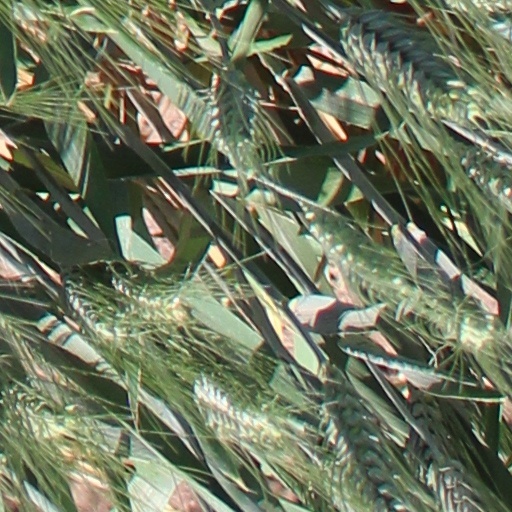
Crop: wheat